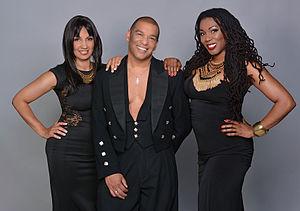
Odyssey est un groupe de musique formé en 1977, originaire de New York et désormais basé au Royaume-Uni. Le genre de musique du groupe est disco, funk, R&B et soul.